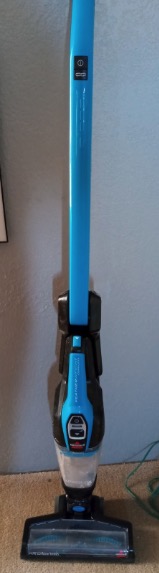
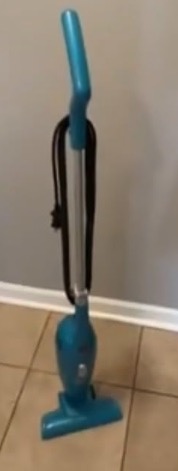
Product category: items_vacuum
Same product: no